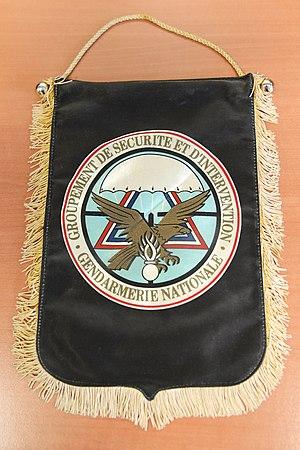
Le Groupement de sécurité et d'intervention de la Gendarmerie nationale était une unité de la Gendarmerie nationale française. Créé le 1ᵉʳ janvier 1984, le GSIGN a été dissout le 1ᵉʳ septembre 2007 lors de la formation du « nouveau » groupe d'intervention de la Gendarmerie nationale.